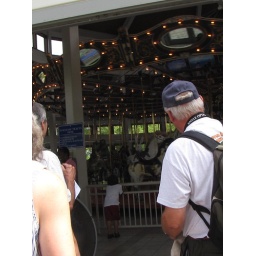
No butterflies in here. We spotted a Pipevine Swallowtail nearby.